Value-added tax

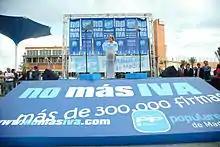
4 May 2010 "Campaña no más IVA" in Spain

VAT has been criticized by opponents as a regressive tax, meaning that the poor pay more, as a percentage of their income, relative to the wealthier individuals, given the higher marginal propensity to consume among the poor.